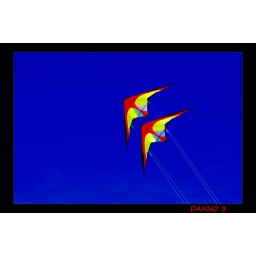
kites in the blue sky